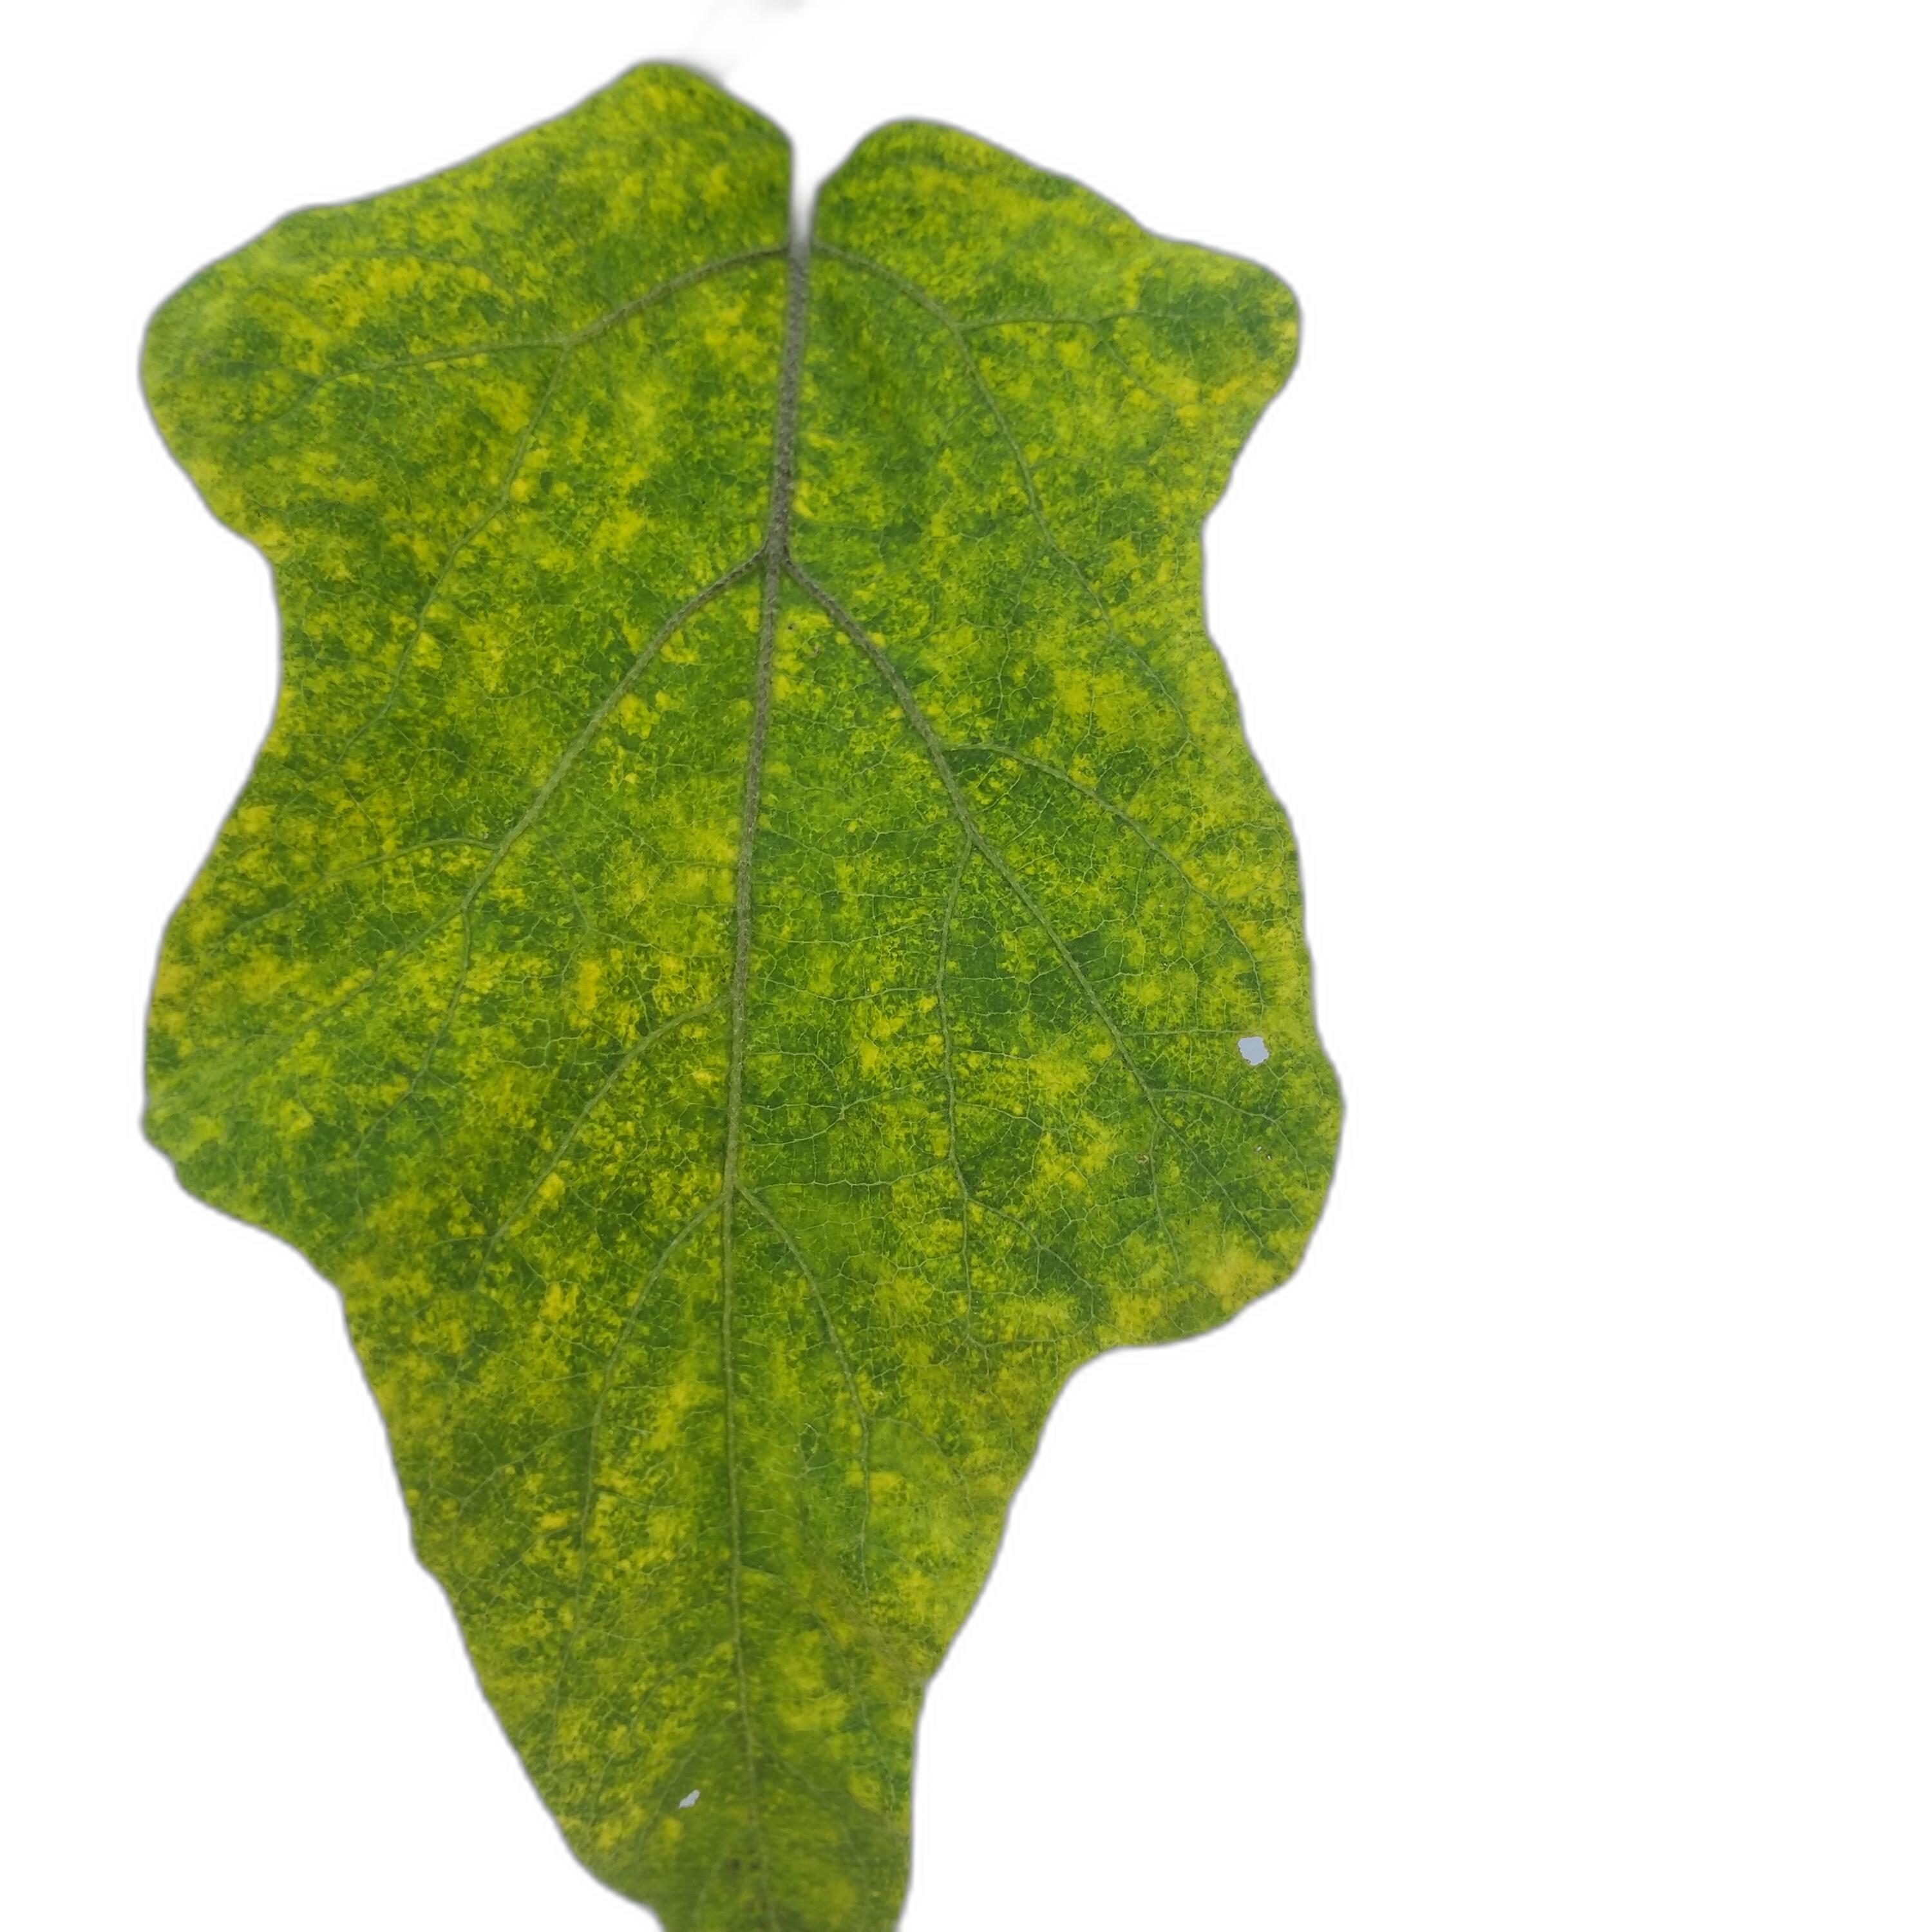
Label: Mosaic Virus Disease